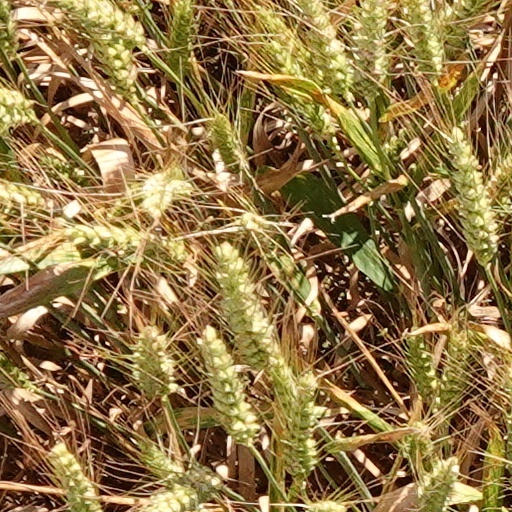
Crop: wheat